Maurice Pottecher

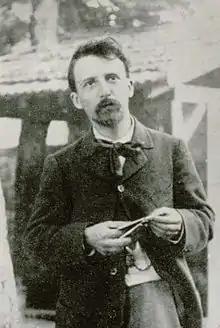
Maurice Pottecher in 1895

Maurice Pottecher (19 October 1867 – 16 April 1960) was a French writer, and the creator and for many years the director of the "Théâtre du Peuple" in Bussang, his place of birth. His work was part of the literature event in the art competition at the 1912 Summer Olympics.